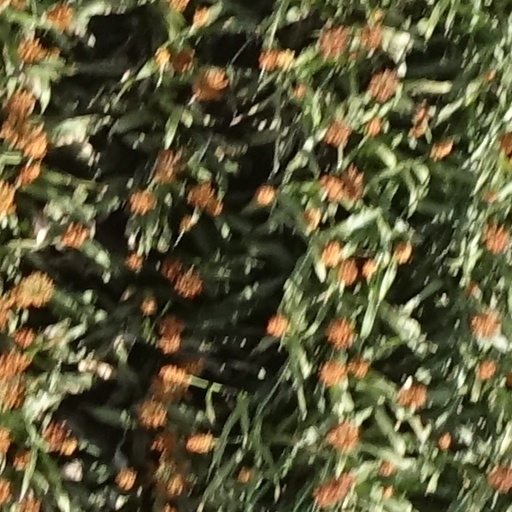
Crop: sorghum